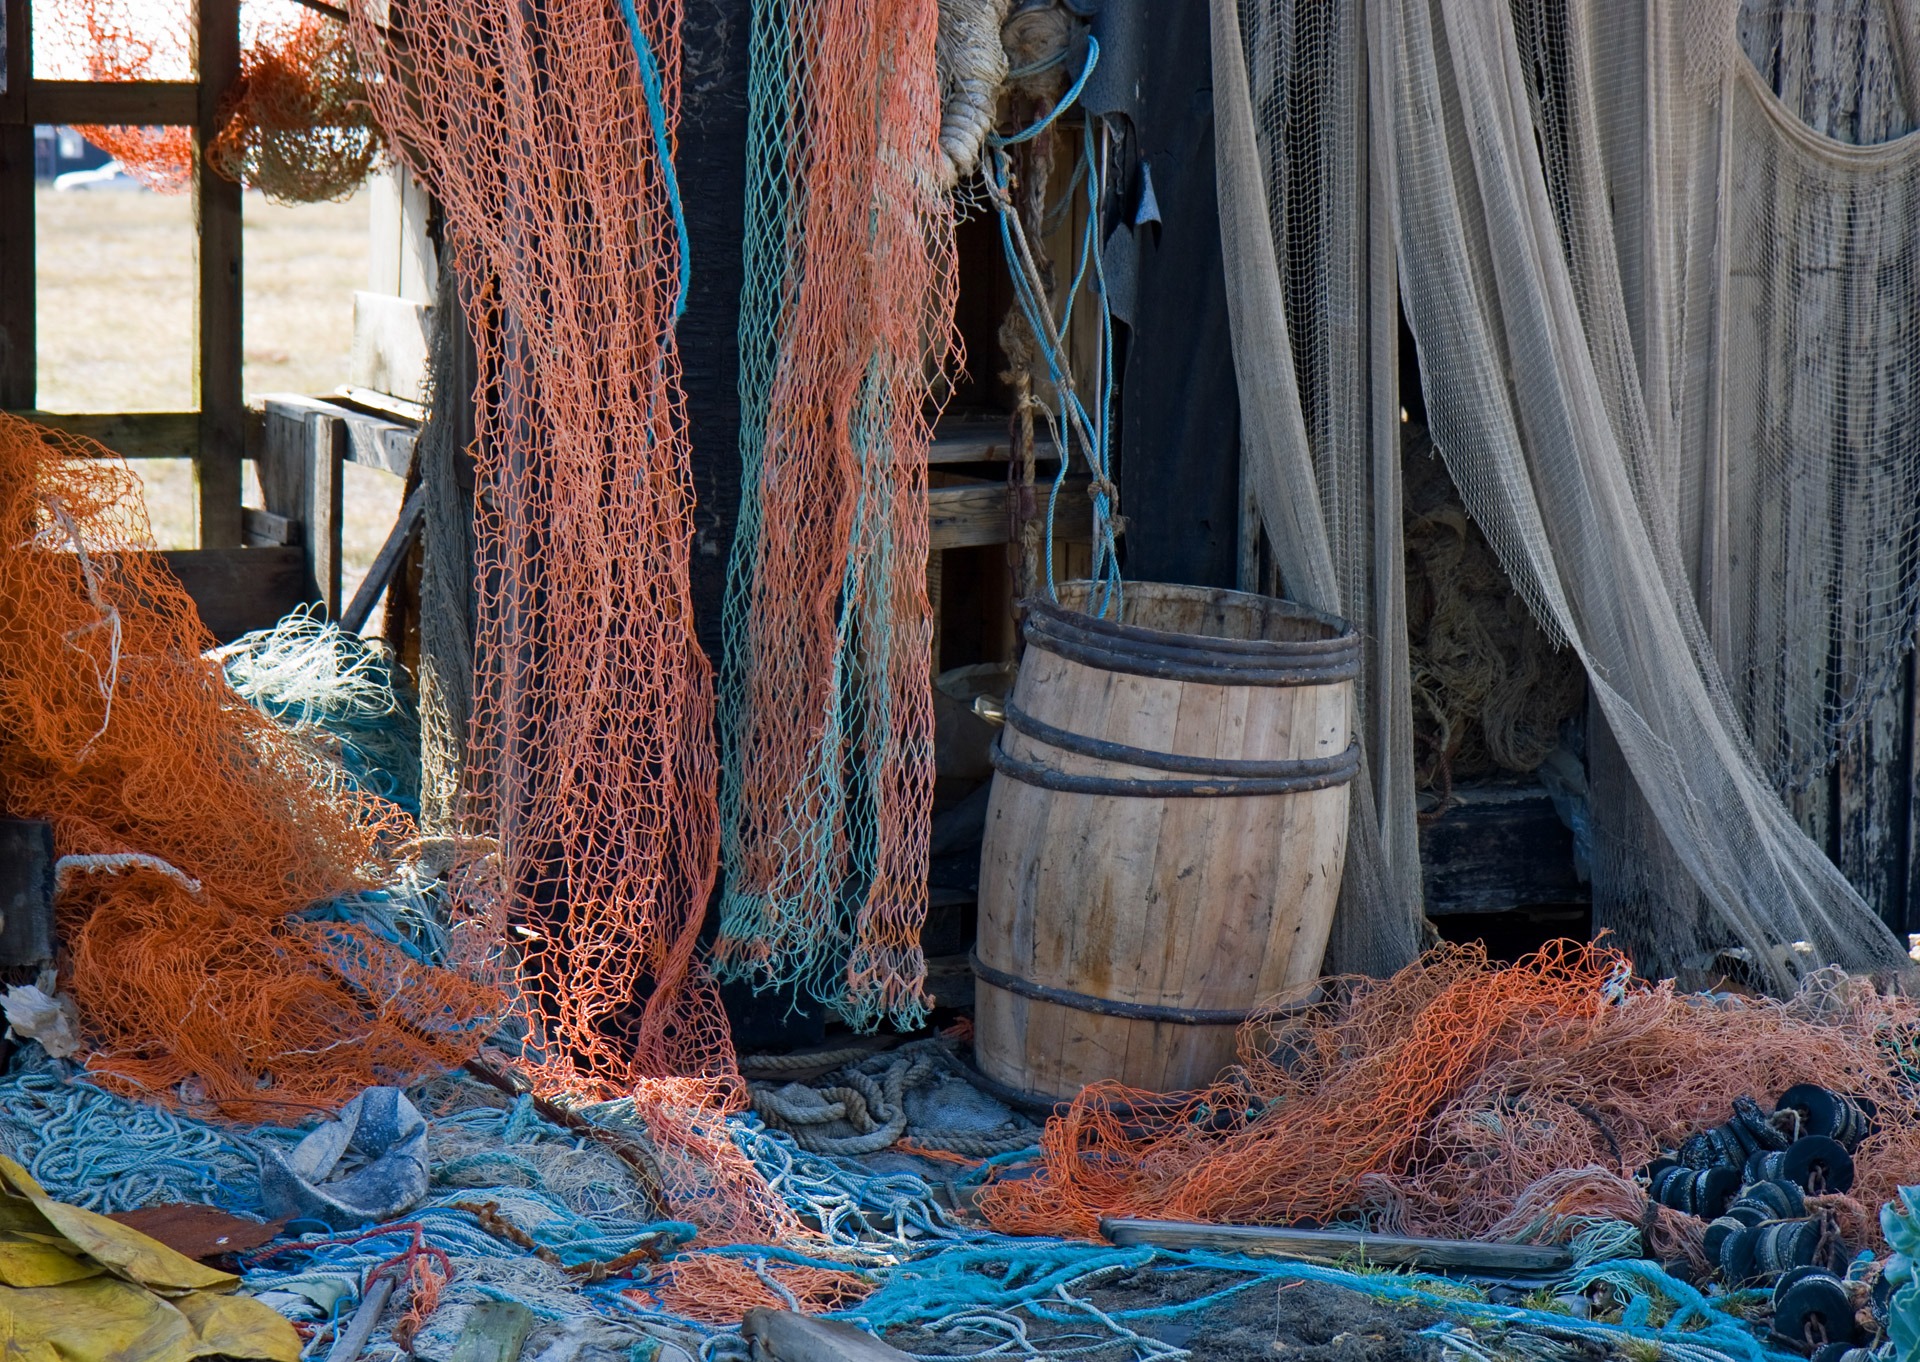
tree, winter, wood, old, photo, orange, spring, color, autumn, blue, season, barrel, close up, art, details, netting, image, nets, tatty, old fishing nets